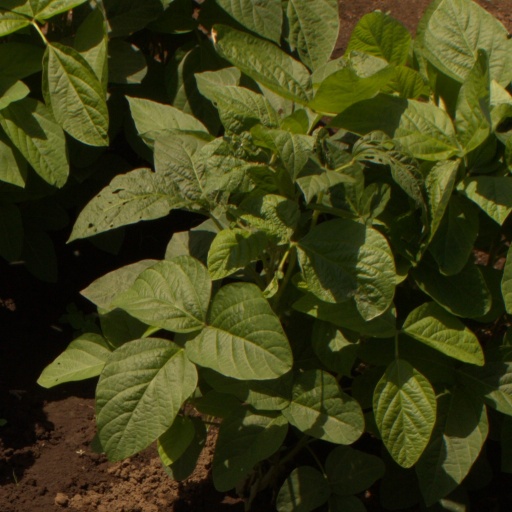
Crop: soybean